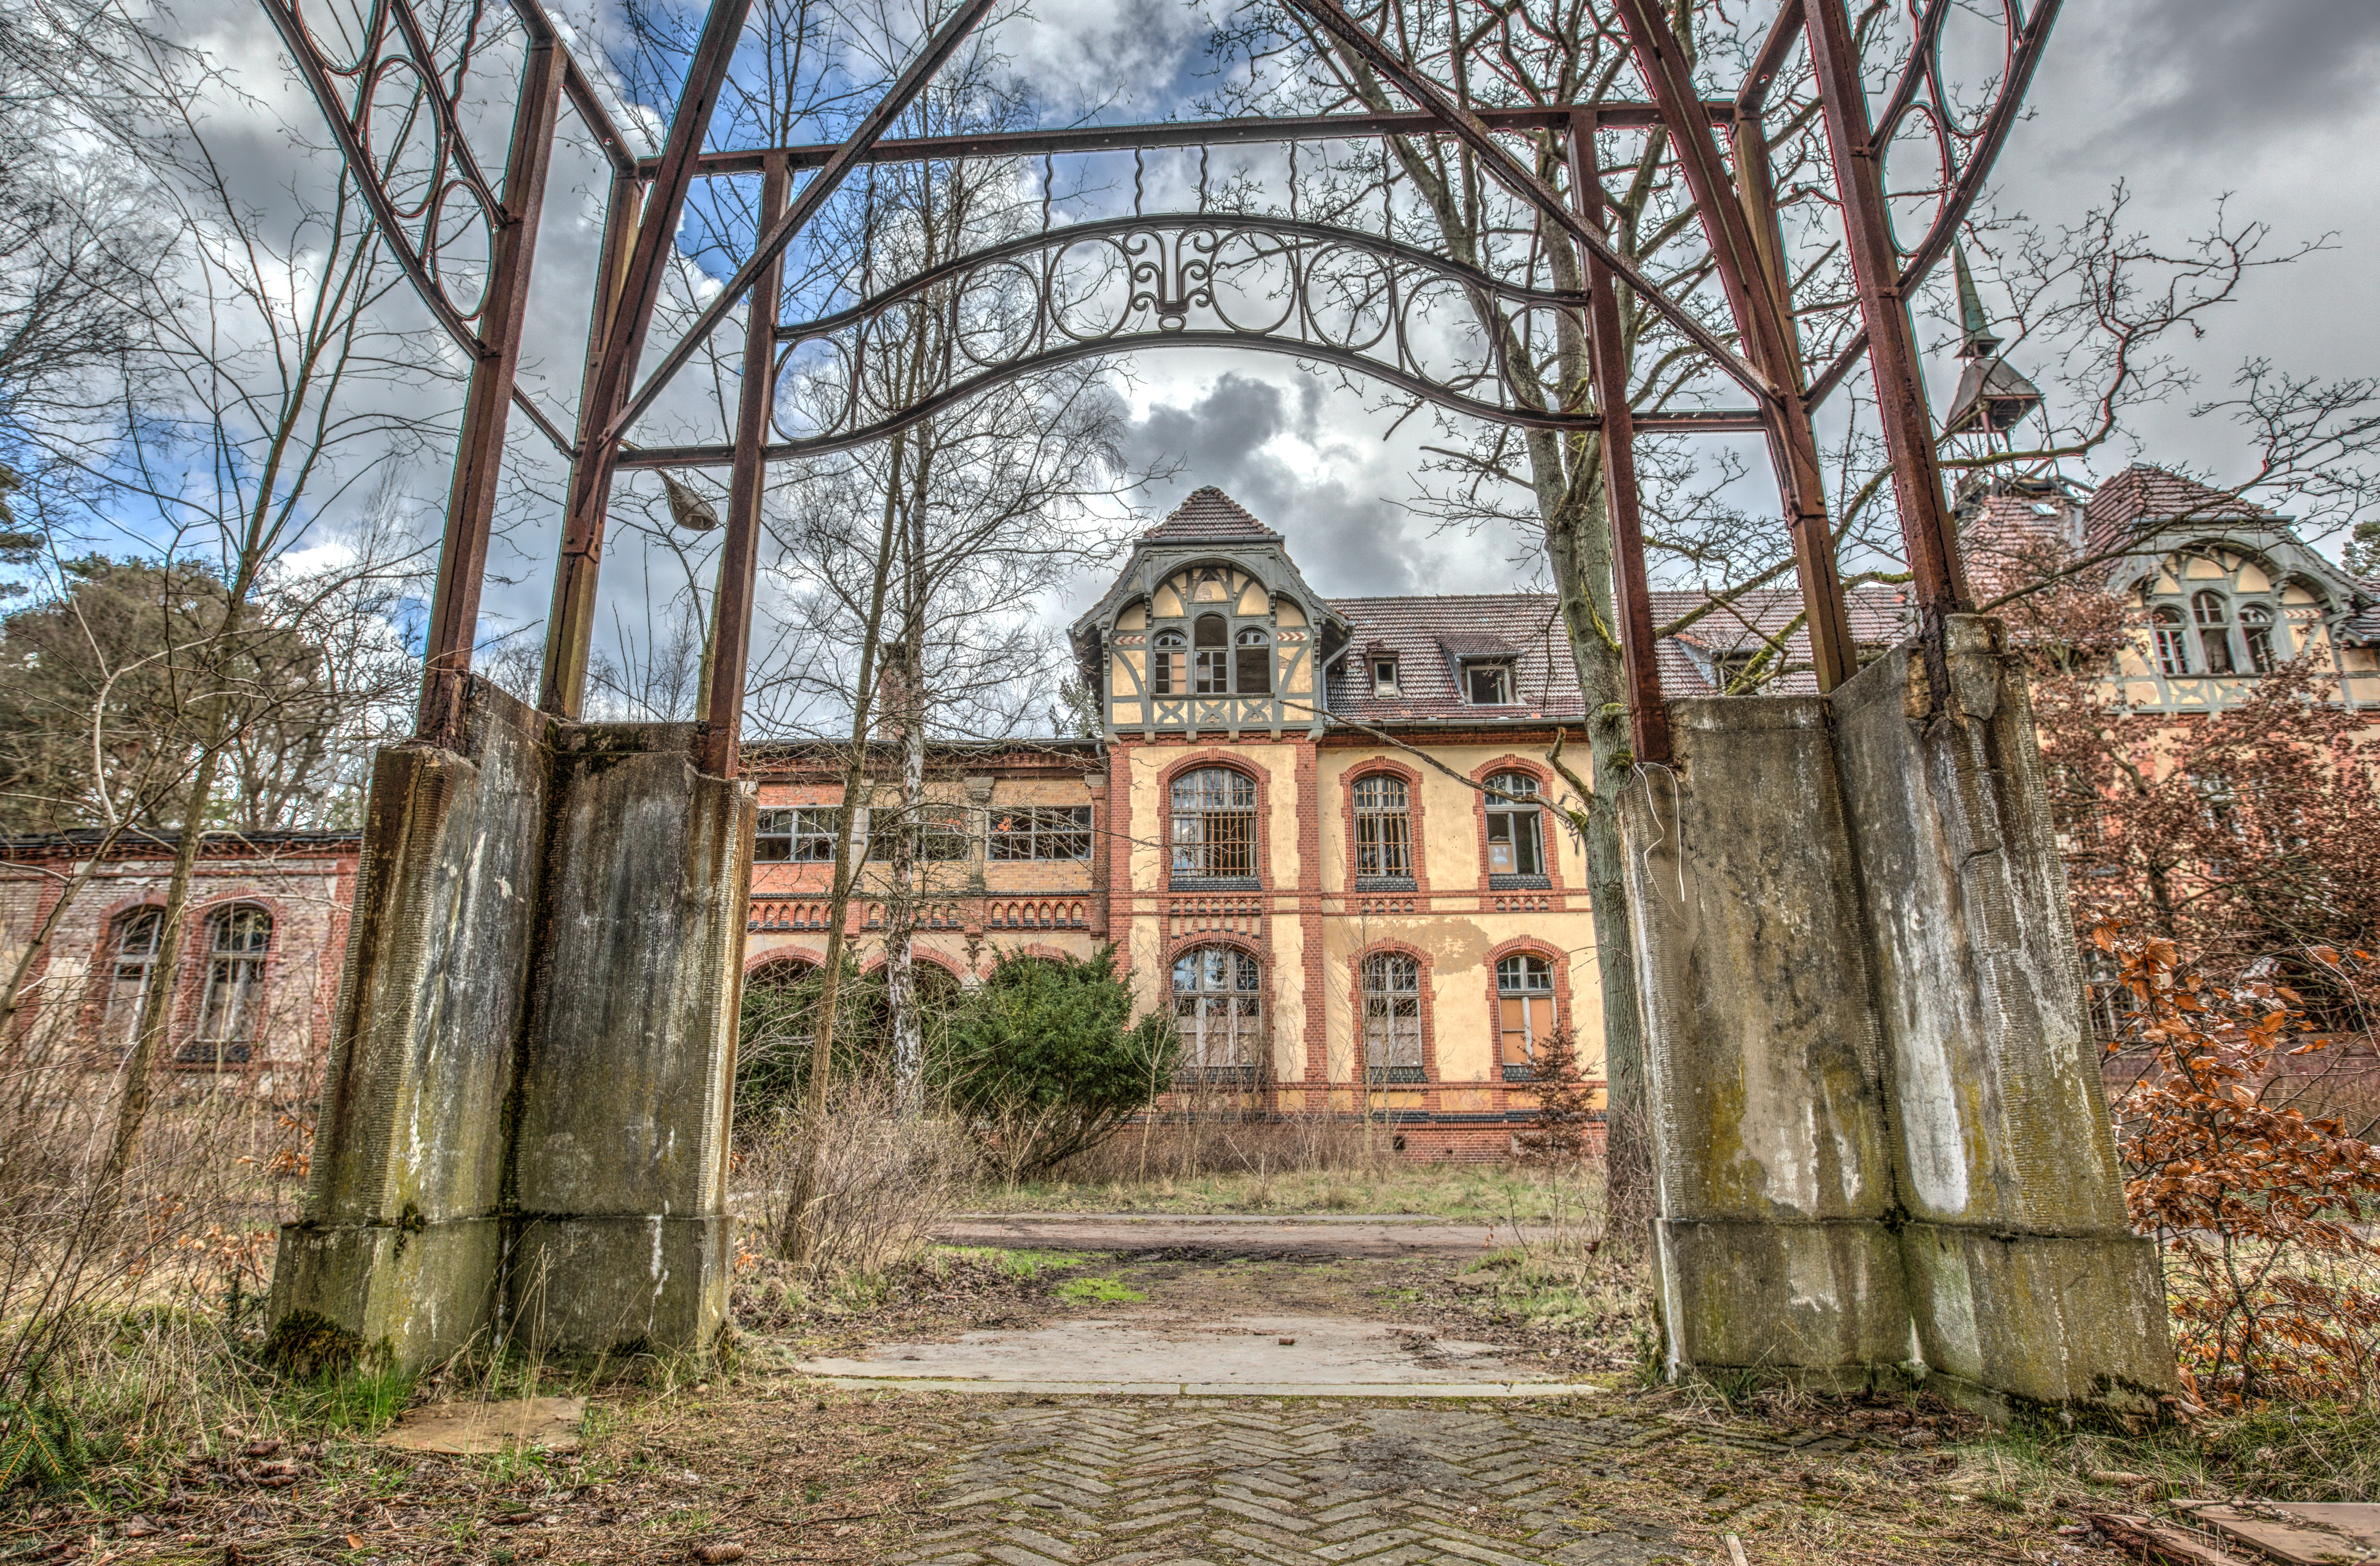
tree, architecture, mansion, house, building, chateau, palace, autumn, church, chapel, place of worship, hdr, place, ruins, monastery, lost, deutschland, lostplace, dynamic, beelitz, senatorium, heilstadten, history, estate, urban area, ancient history